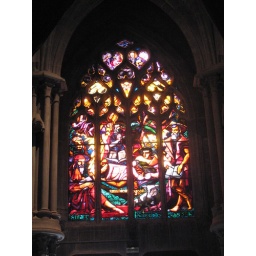
Stained glass window in the Cathedral of Lausanne.